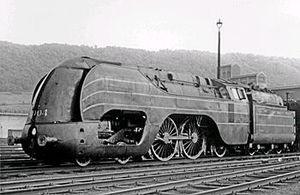
Liste du matériel roulant de la Société nationale des chemins de fer belges
La Type 12 des chemins de fer belges (SNCB) était une locomotive à vapeur carénée rapide de type Atlantic mise en service en 1939 et prévue pour tracter des trains courts sur le trajet entre Bruxelles et Ostende à 120 km/h de vitesse commerciale.
La Douce est un album de bande dessinée en noir et blanc de François Schuiten, paru en 2012.
La Société anonyme John Cockerill à Seraing est une ancienne société sidérurgique et charbonnière de la région de Liège ainsi nommée après la mort de son fondateur, John Cockerill, survenue en 1840. Résultat de fusions qui se sont faites dès le XIXᵉ siècle, et la fusion définitive de Cockerill avec la société sidérurgique Hainaut-Sambre, Cockerill-Sambre est l'un des fleurons de l'industrie belge, avant son déclin progressif.